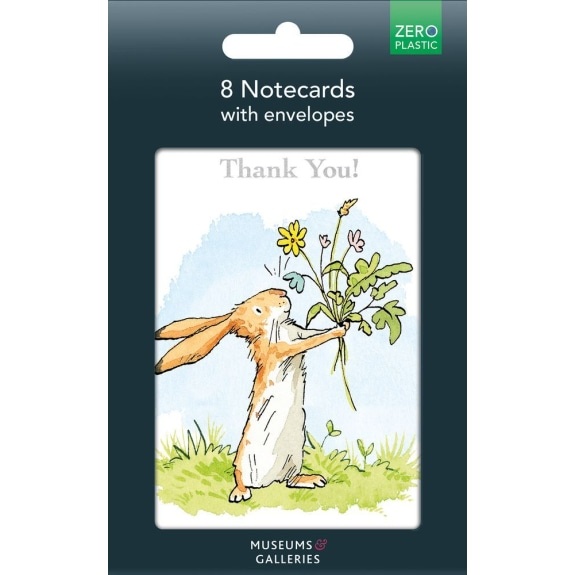
'For You' Mini ThankYou Notecard Set
A pack of 8 mini Thank You cards and envelopes featuring a cute rabbit. Cards measure: 85mm x 115mm.
Brand: Bartrums & Co Ltd
Category: Office Supplies > General Office Supplies > Paper Products > Business Cards